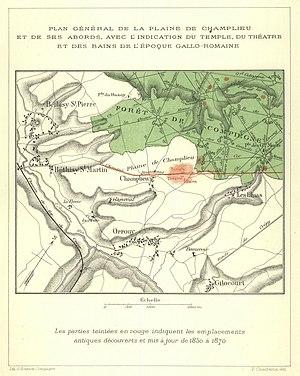
Le ruines gallo-romaines de Champlieu sont situées sur le territoire de la commune d'Orrouy, dans le département de l'Oise et la région Hauts-de-France, France, à environ 15 km au sud de Compiègne. Elles ont été classées monument historique par liste de 1846 et sont la propriété du Conseil général de l'Oise depuis 2007. Le site est traversé par l'une des chaussées Brunehaut.